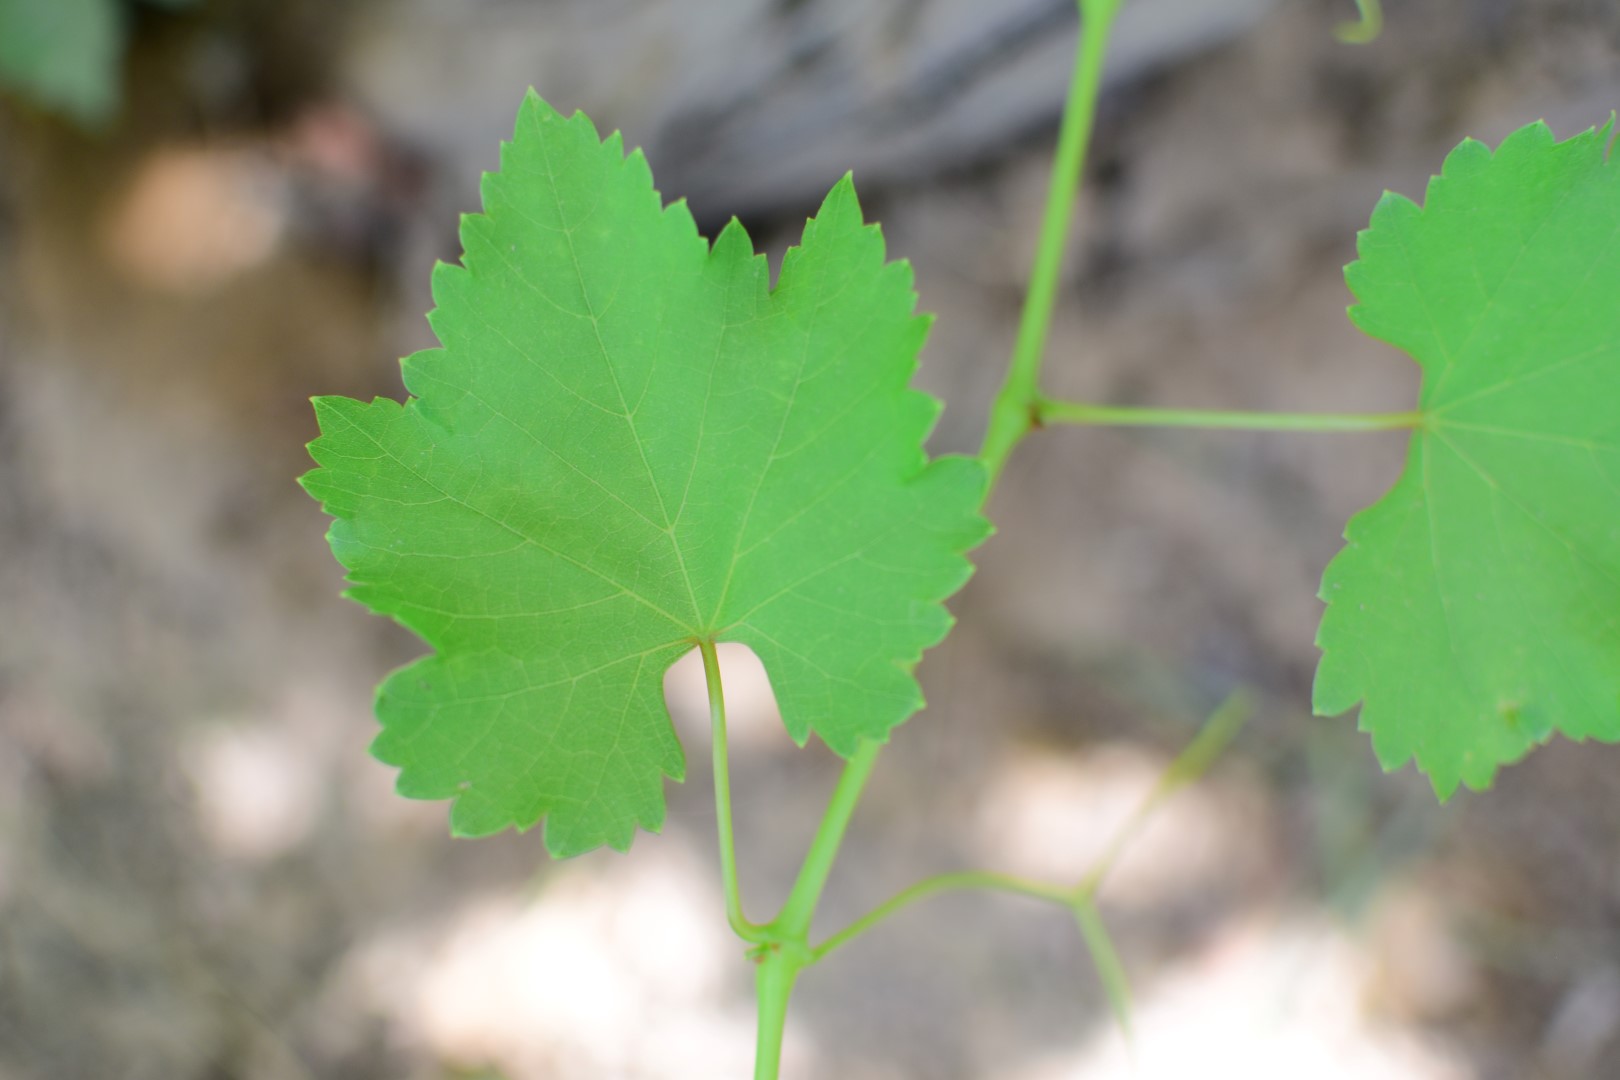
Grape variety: Frinsi